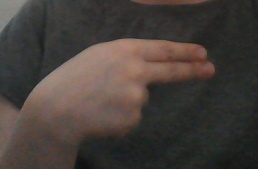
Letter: ain